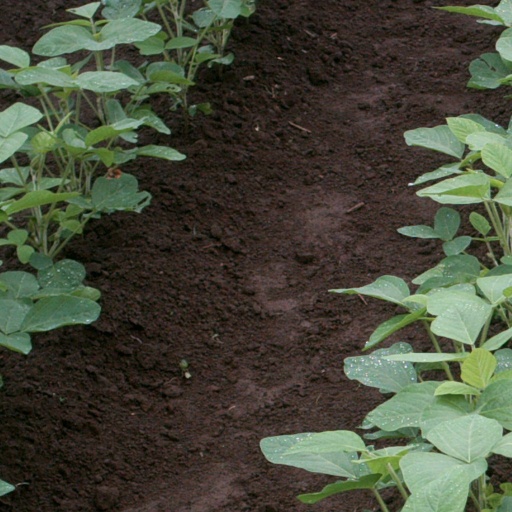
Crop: soybean